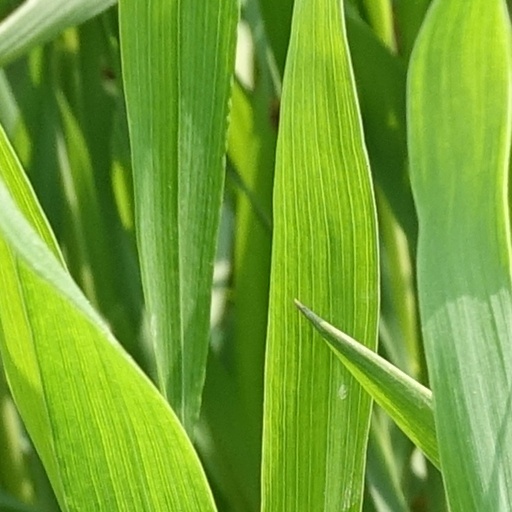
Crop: wheat